Hebrew Emigrant Aid Society

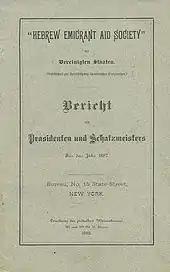
Cover of Hebrew Emigrant Aid Society annual report for 1882.

The Hebrew Emigrant Aid Society (HEAS) was a late 19th-century American charitable organization. It is distinct from the later Hebrew Immigrant Aid Society, but was involved in some of the same areas of charitable work.